HMS Vanquisher

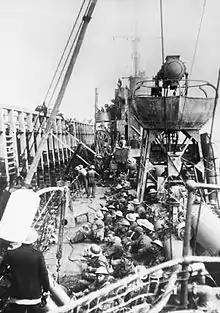
Troops use scaling ladders to board "Vanquisher" from the mole at Dunkirk

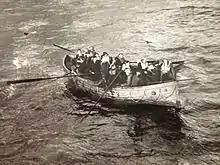
Survivors from "Mona's Queen" following her sinking at Dunkirk about to be rescued by "Vanquisher"

In January 1940, "Vanquisher" underwent post-repair acceptance trials, then returned to convoy defence operations in the Western Approaches with the 11th Destroyer Flotilla, later being reassigned to the English Channel and Southwestern Approaches. In May 1940 she was again reassigned, this time under the Commander-in-Chief, Dover to take part in Operation Dynamo, the evacuation of Allied troops from Dunkirk, France, which she joined on 28 May 1940. She made seven trips between Dunkirk and Dover, England, carrying 241 troops in a voyage on 29 May 582 and 622 troops in two trips on 30 May, 640 and 168 troops in two voyages on 1 June 1940, and 37 and 414 troops in two trips on 3 June 1940.